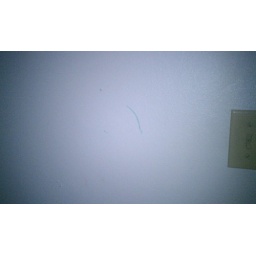
Mark on a wall in the kitchen